Cesar Basa Air Base

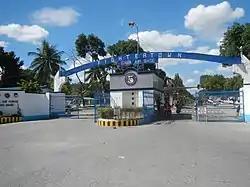
Gate of Basa Air Base

Cesar Basa Air Base, or simply Basa Air Base (formerly known as Floridablanca Airfield) , is an airbase currently operated by the Philippine Air Force. It is located at Floridablanca, Pampanga about northwest of Metro Manila in the Philippines. It is named after César Basa, one of the pioneer fighter pilots of the Philippine Air Force.